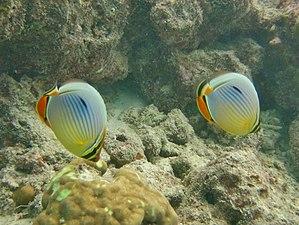
Un couple de poissons-papillons à trois bandes (Chaetodon trifasciatus) aux Maldives (Landaagiraavaru, atoll de Baa).
L'atoll de Baa est un archipel circulaire des Maldives situé dans la division administrative du même nom, et comprenant géographiquement la moitié sud de l'atoll Maalhosmadulu.